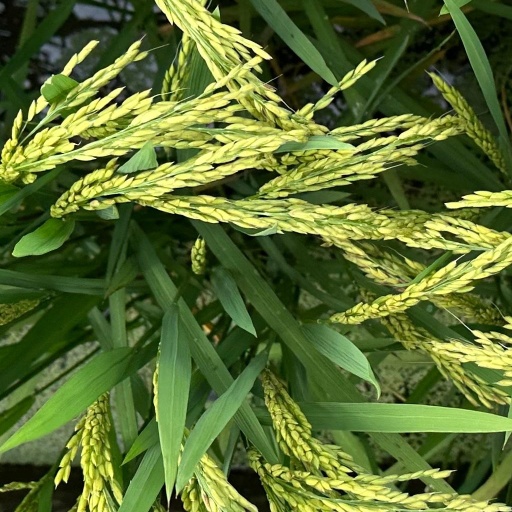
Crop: rice